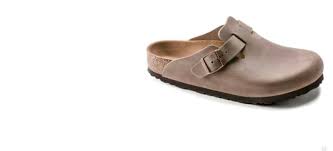
Label: Clog